Salvia jurisicii

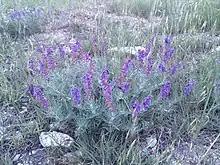

"Salvia jurisicii" was first described by Koshanin, in 1923, from the Ovche Pole basin in central North Macedonia. Various climatic, geological and anthropogenic factors have contributed to the development of a characteristic xerothermic, steppe-like vegetation in this region – a so-called “Macedonian steppe”. The typical floristic associations for this eco-type, including its unique endemic and halophytic elements, have been described by Matevski et al. With the hill Orlovo Brdo in the adjacent Negotino municipality in North Macedonia, Ovche Pole constitutes the total area of distribution for "Salvia jurisicii" – less than . In fact, up to 70% of the populations are found between the municipalities Sveti Nikole and Shtip. In Ovche Pole, isolated populations of "Salvia jurisicii" have been registered in the vicinities of the villages Mustafino, Vrsakovo, Sudikj, and Delisinci.